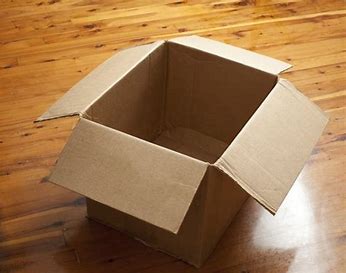
Waste category: paper